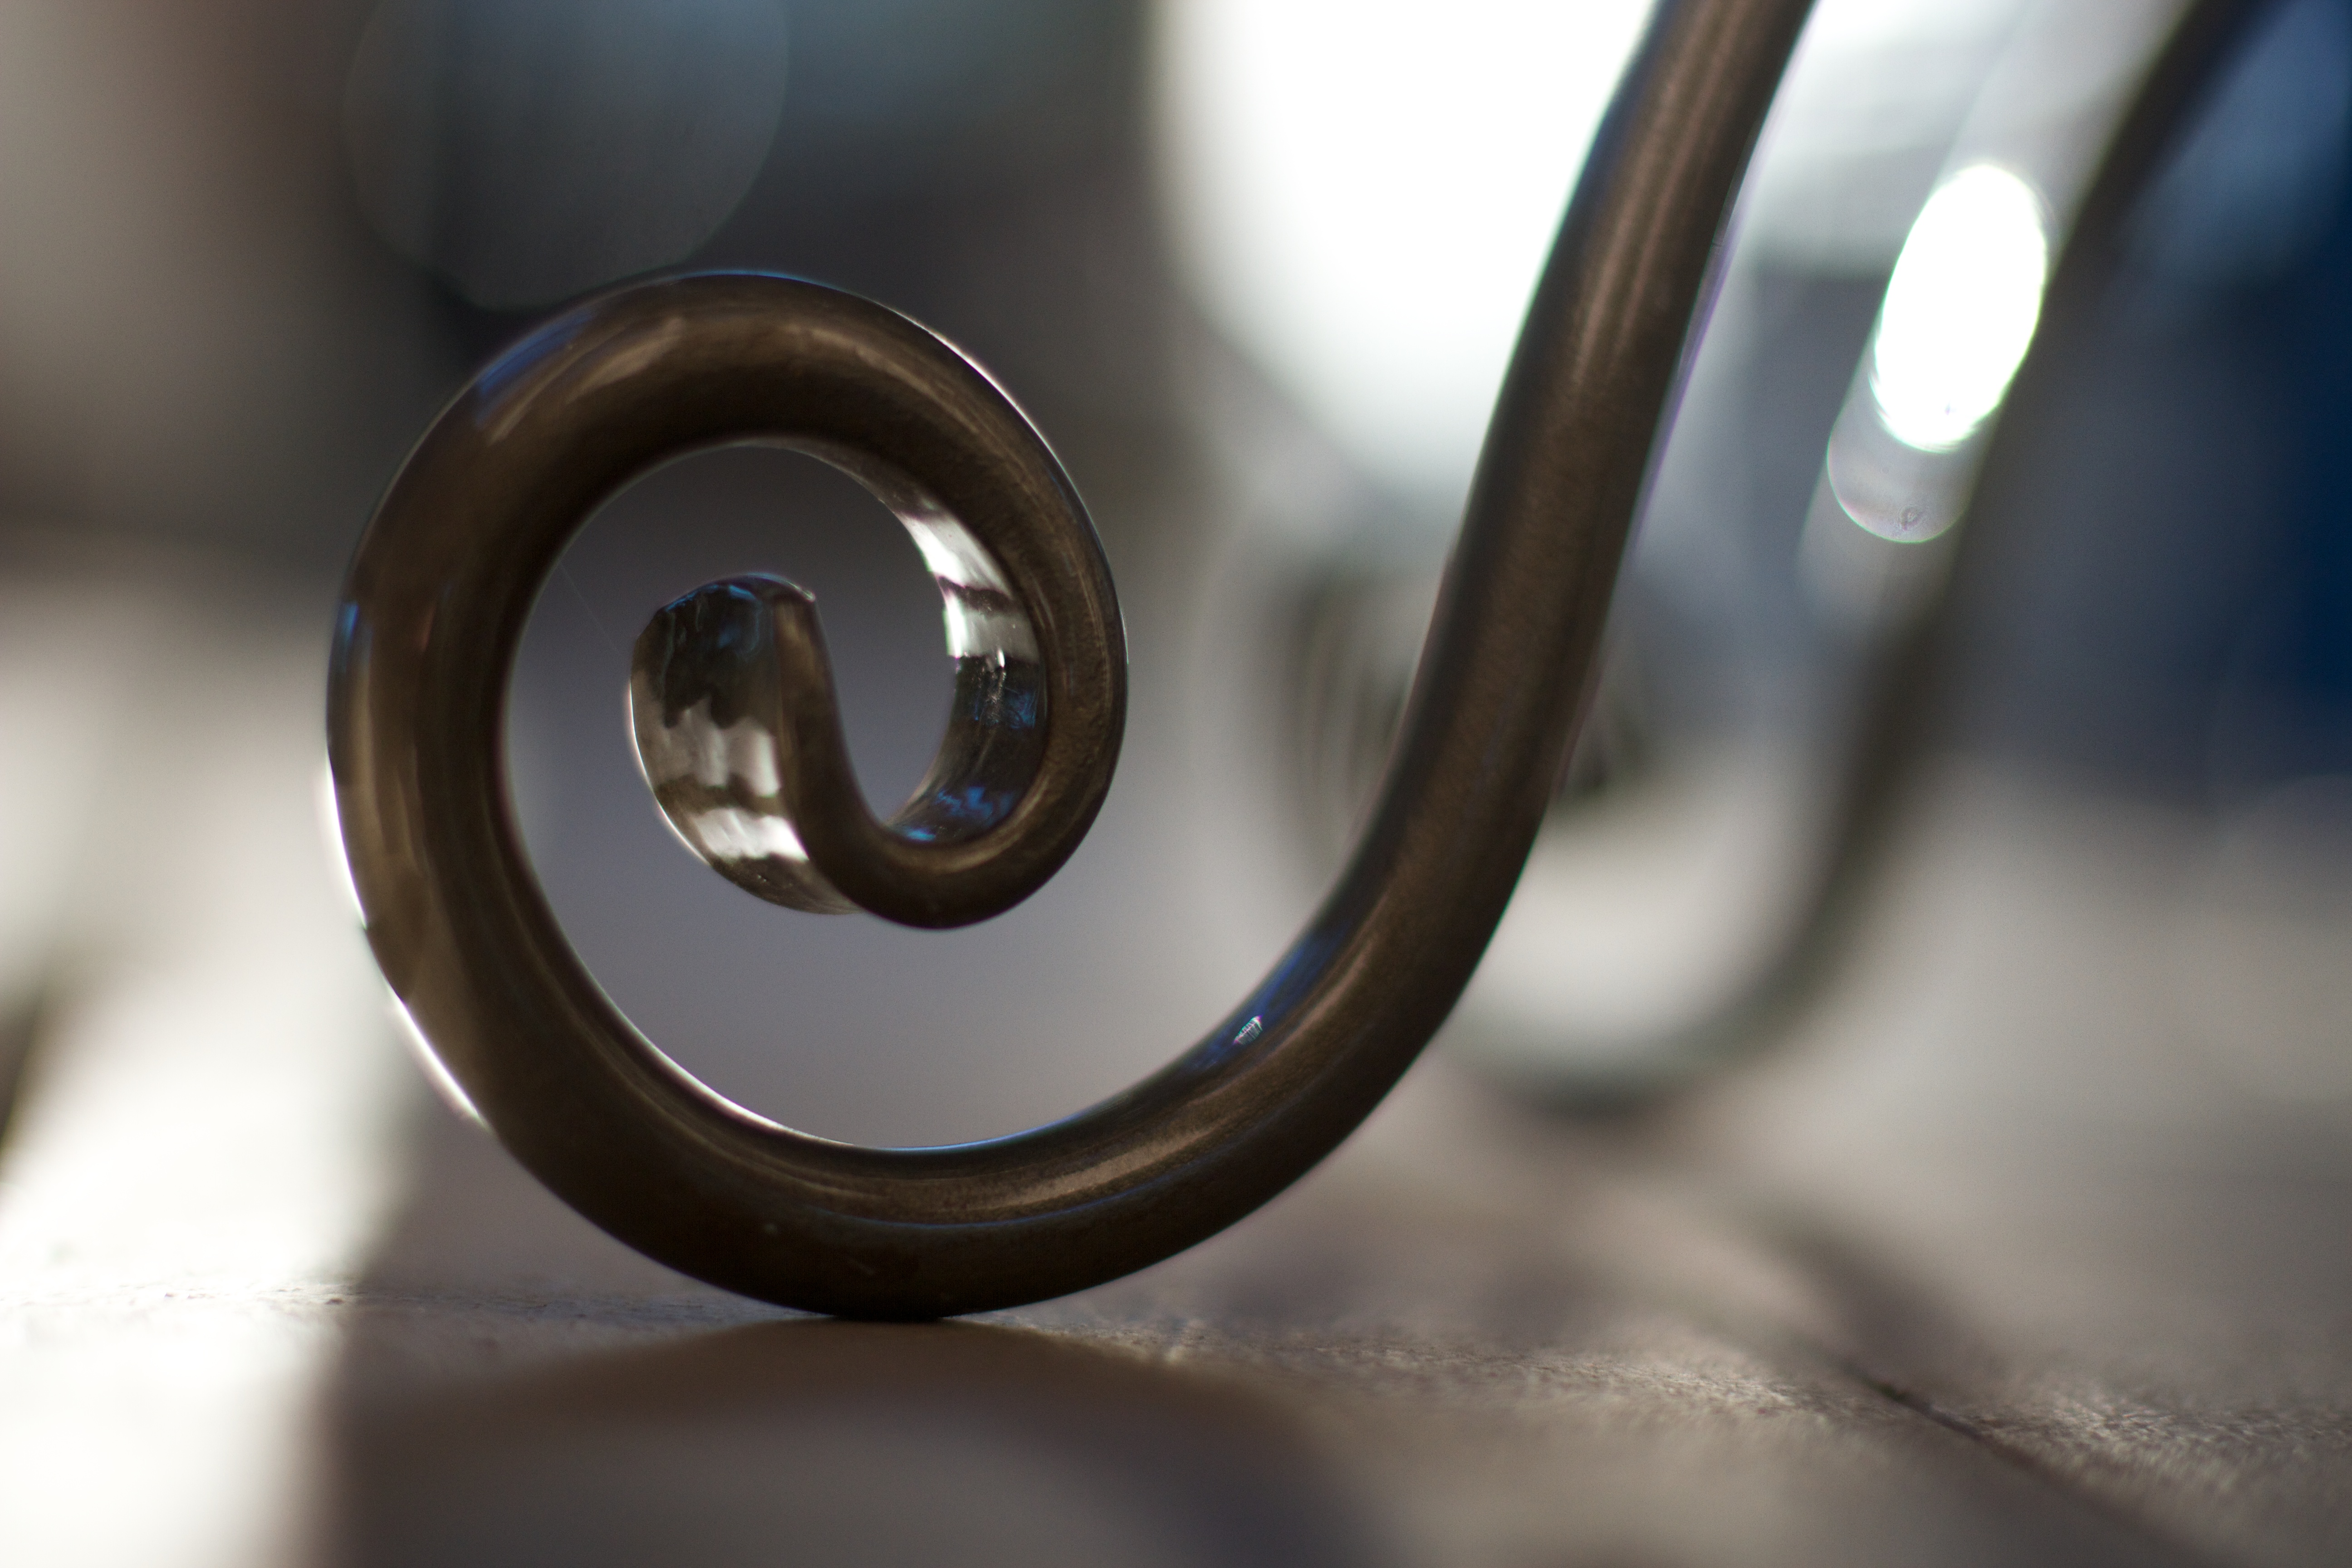
light, photography, wheel, number, vehicle, spoke, steering wheel, tire, close up, macro photography